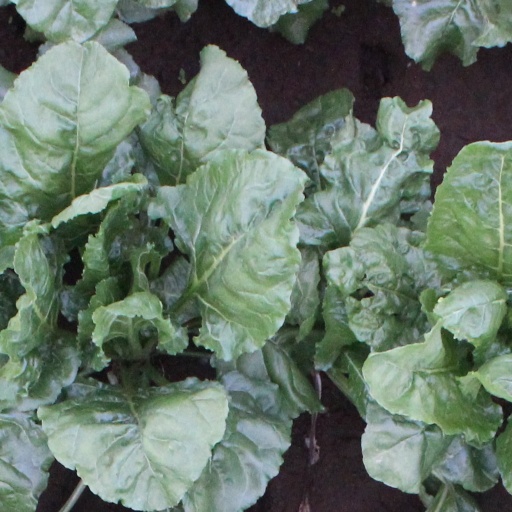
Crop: sugar beet